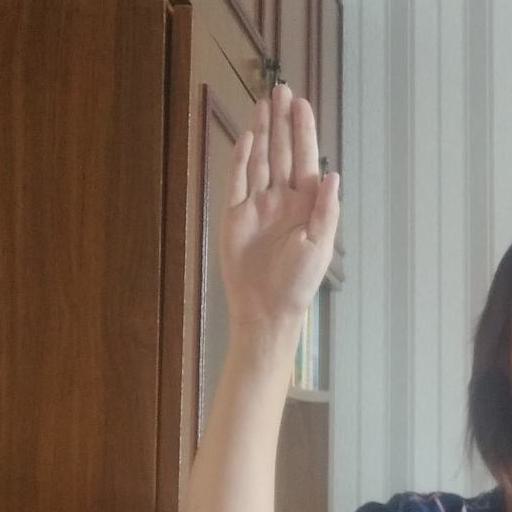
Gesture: stop